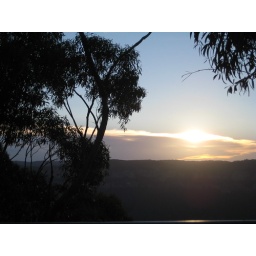
sunset in blue mountains